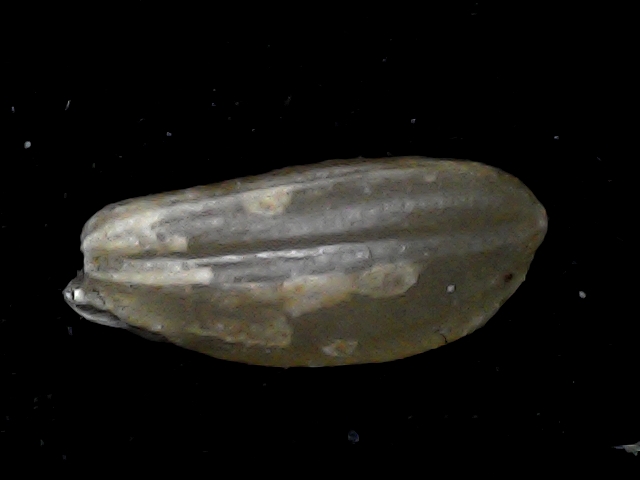
Rice variety: BD76